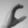
ASL letter: C